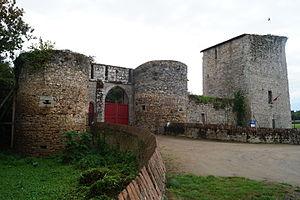
Le vieux château des Essarts This building is indexed in the Base Mérimée, a database of architectural heritage maintained by the French Ministry of Culture,
Essarts en Bocage est une commune du Centre-Ouest de la France, située dans le département de la Vendée, en région Pays de la Loire. Ses habitants sont appelés les Essartois.
Le Vieux-Château des Essarts est un ensemble de ruines d’un édifice français situé sur la commune déléguée des Essarts, à Essarts-en-Bocage, dans le département de la Vendée, en région Pays-de-la-Loire.
La famille de Rougé olim des Rues est une famille subsistante de la noblesse française dont la filiation certaine remonte au Moyen-Âge. Elle donna un grand nombre d'officiers généraux, souvent morts au combat, ainsi que plusieurs hommes politiques et hommes et femmes de lettres.